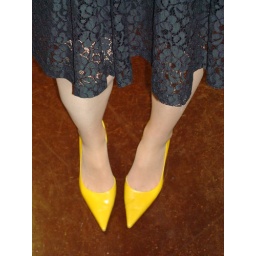
These shoes really did make her outfit. They were perfect with against the black lace...